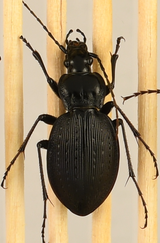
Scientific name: Carabus goryi
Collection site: Mountain Lake Biological Station NEON (MLBS), plot MLBS_009